Wichlinghofen

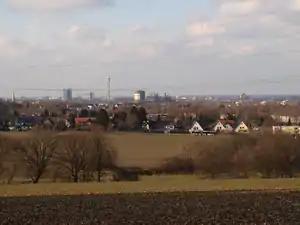
View to Dortmund from Wichlinghofen

Wichlinghofen is a Stadtteil (Quarter) in the south of the city of Dortmund, in Germany. With its 3,500 inhabitants it is like a separate village in the city.